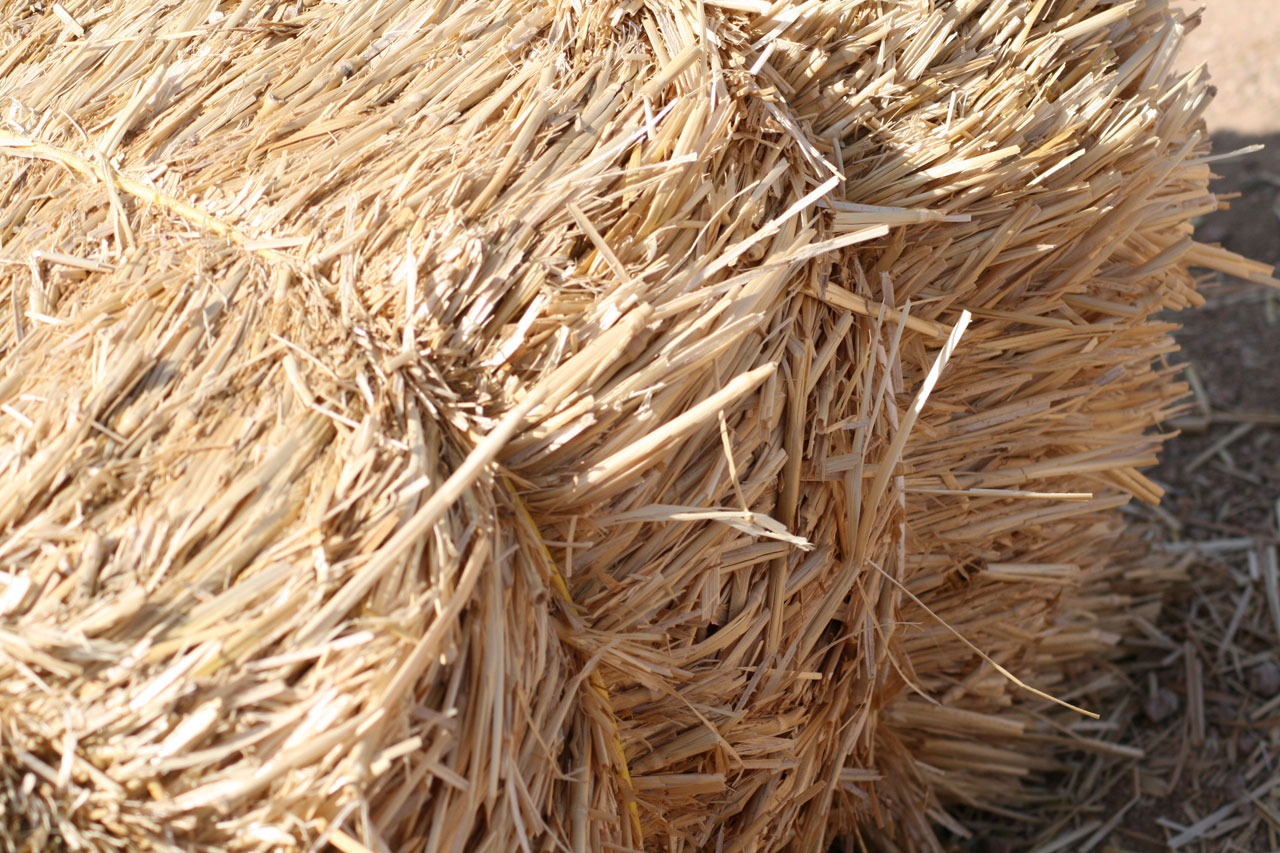
grass, branch, plant, wood, hay, food, farming, harvest, crop, agriculture, material, twig, coconut, roofing, straw, scrap, fodder, cattle feed, husk, grass family, bail, residue